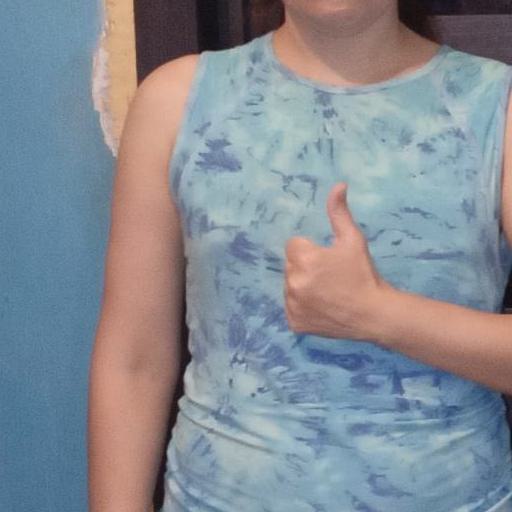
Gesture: like